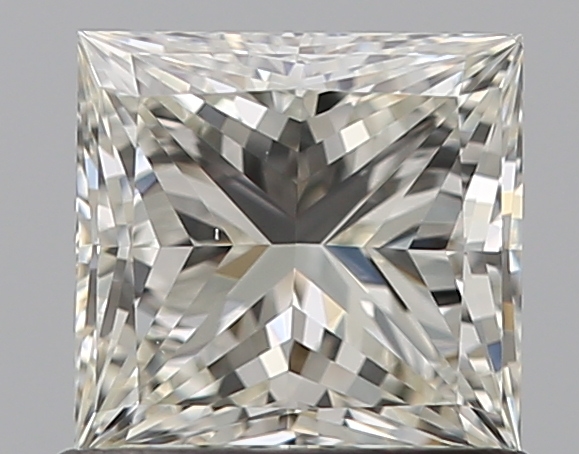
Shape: princess
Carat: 0.71
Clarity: VS2
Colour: J
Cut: EX
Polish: EX
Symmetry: VG
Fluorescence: M
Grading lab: GIA
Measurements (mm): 5.08 x 4.94 x 3.41